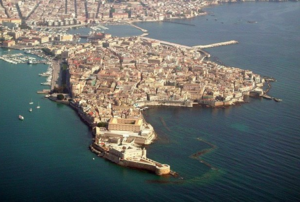
L'île d'Ortygie est une petite île sur laquelle se trouve le centre historique de Syracuse, en Sicile. Elle est séparée du reste de la ville par un étroit canal appelé Darsena.
Syracuse est une ville italienne d'environ 123 000 habitants située sur la côte, dans le sud-est de la Sicile.